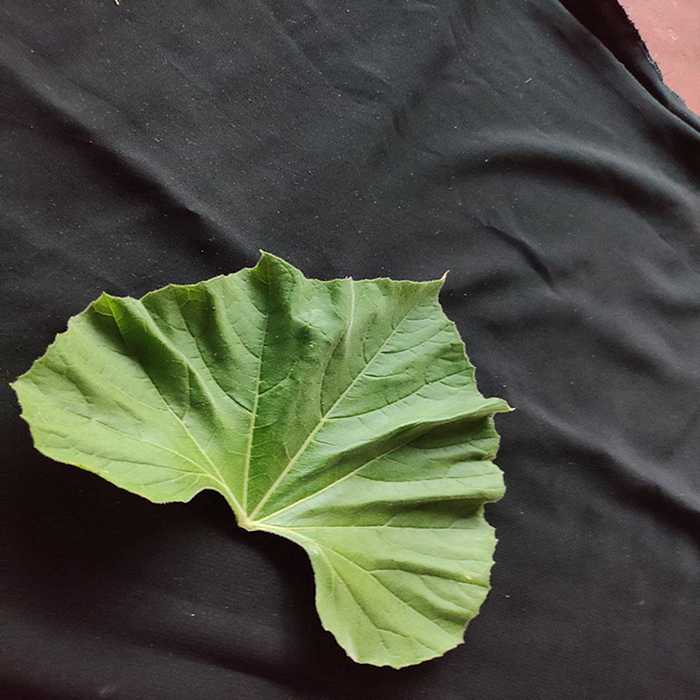
Plant: Bottle gourd
Label: Fresh leaf